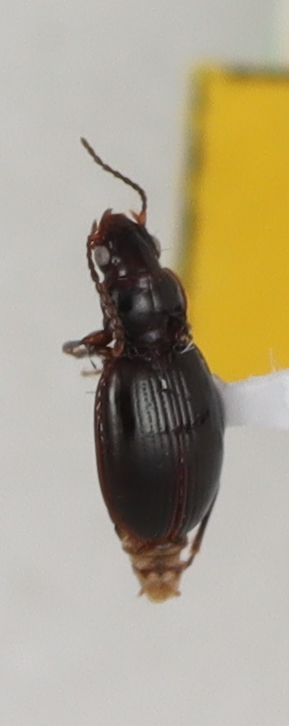
Scientific name: Mecyclothorax konanus
Plot: 14
Trap: W
Collected: 20200707